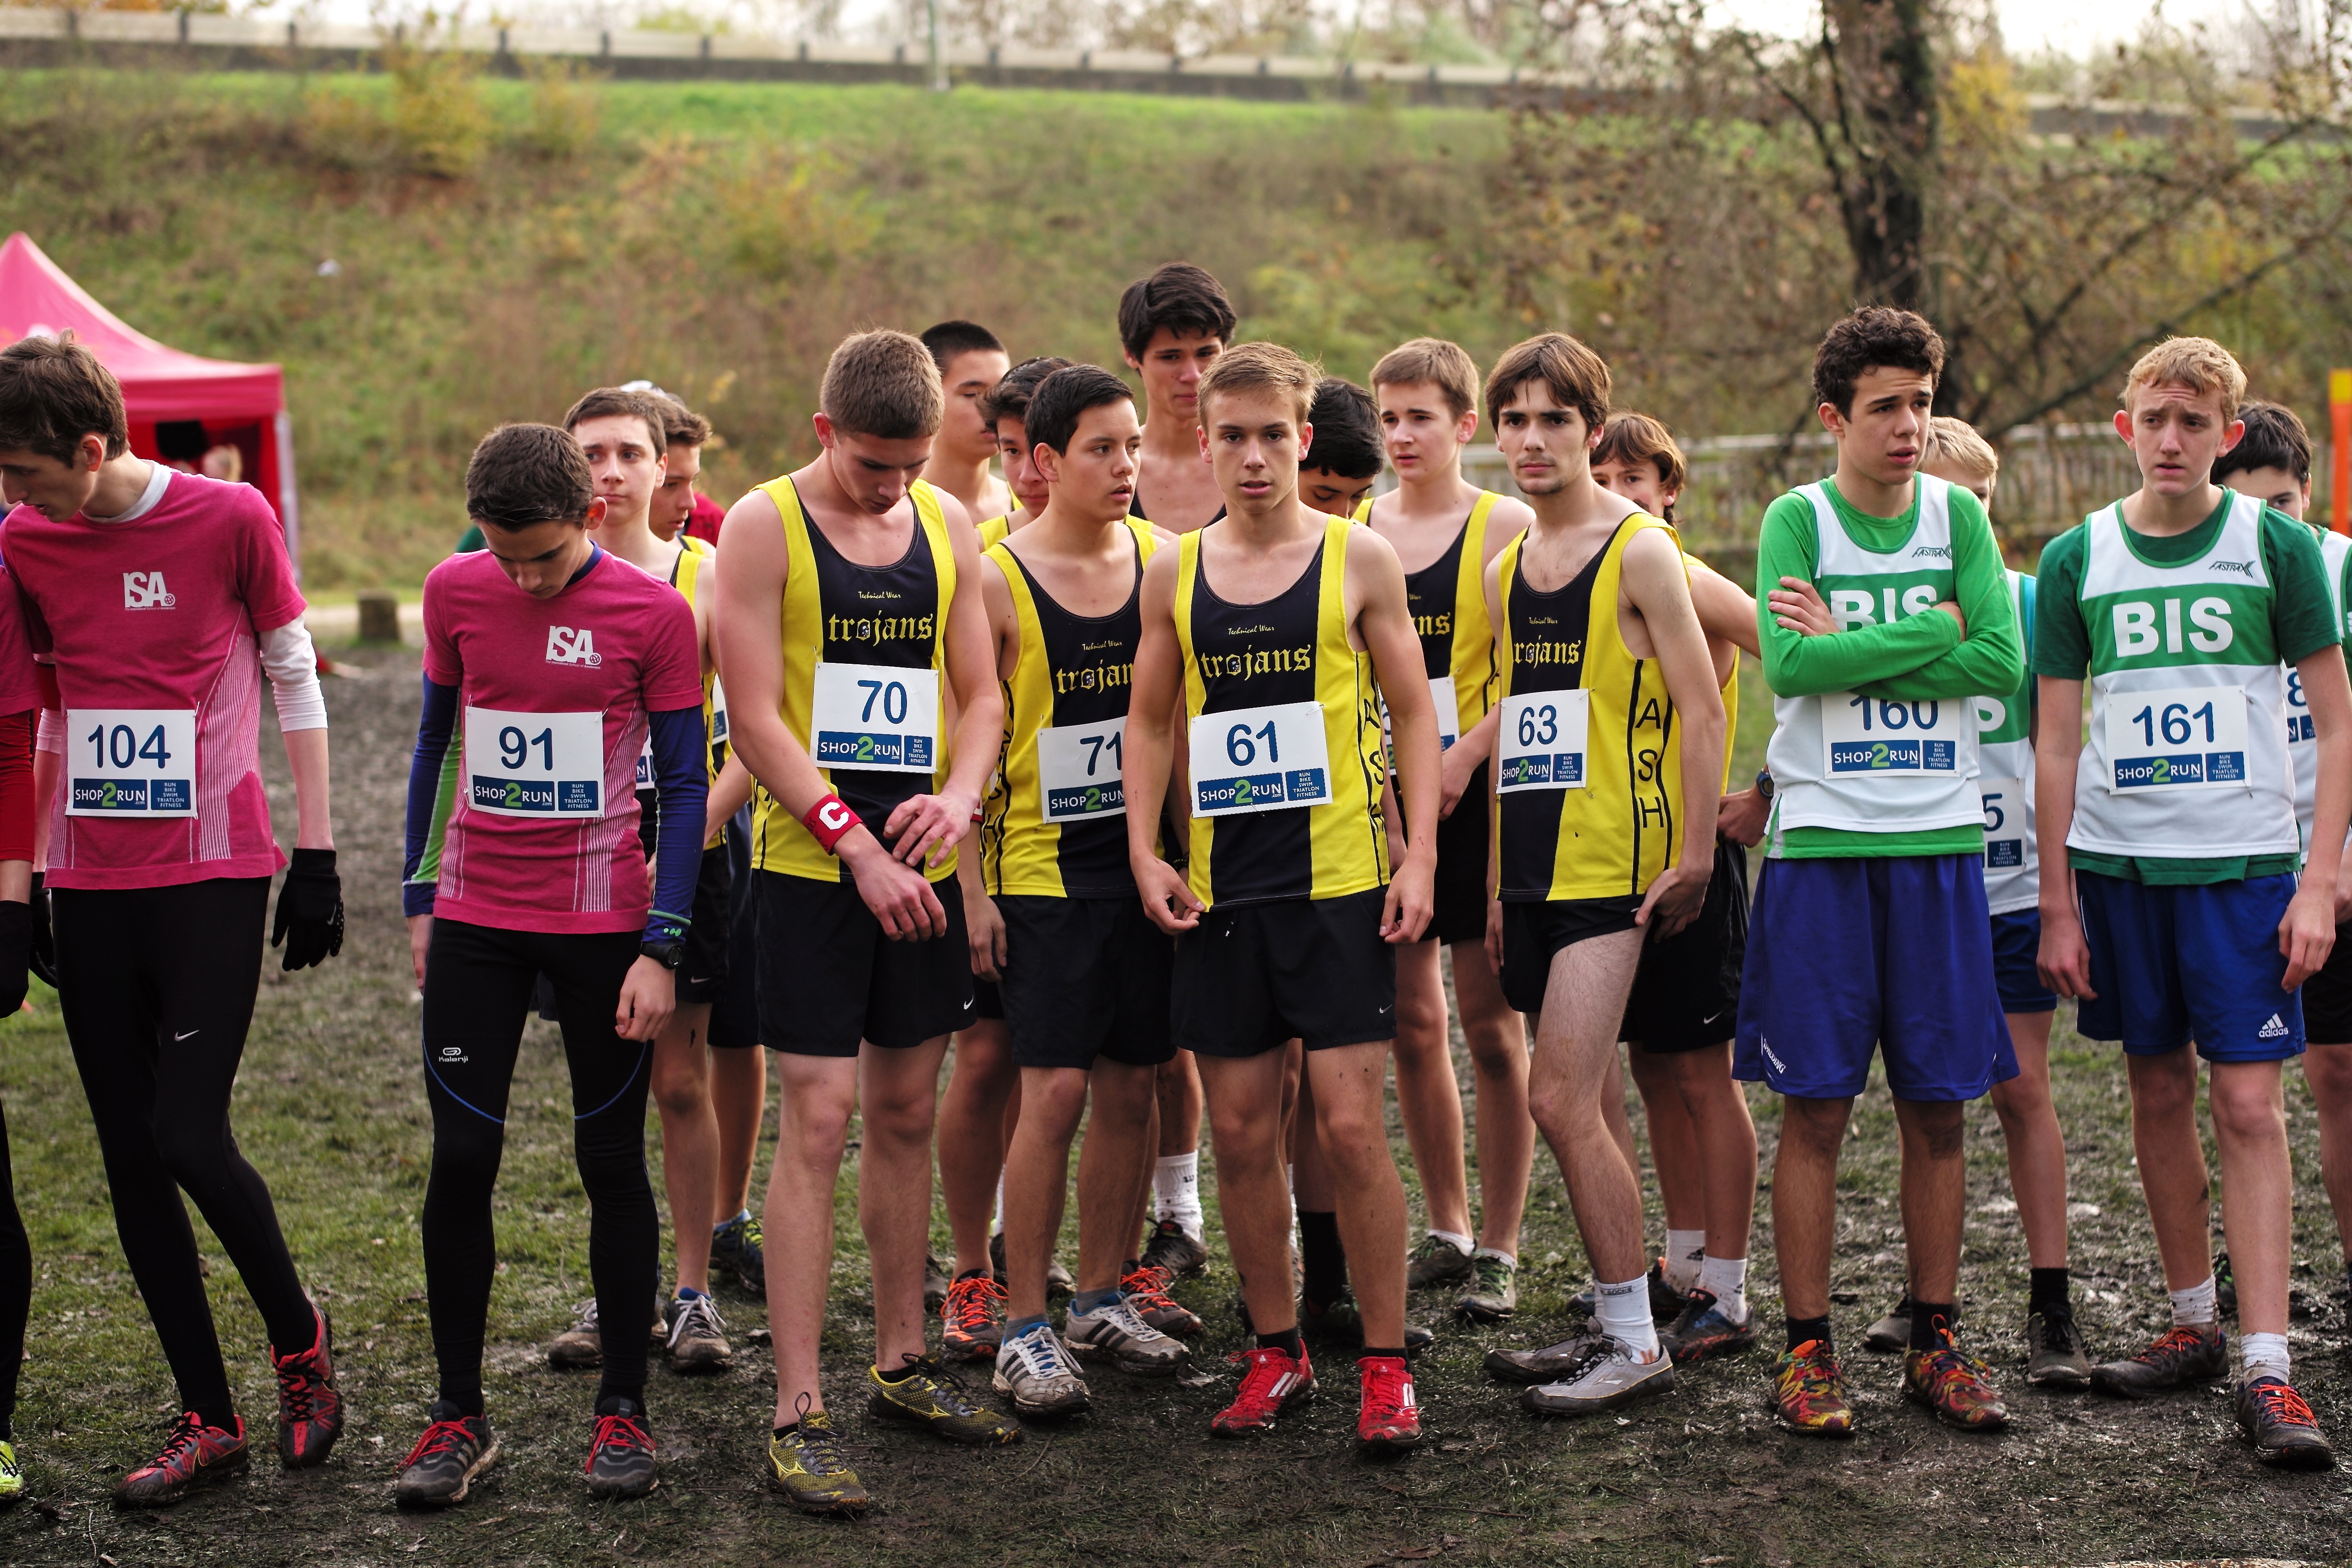
person, running, recreation, race, marathon, team, sports, endurance, athletics, sprint, physical exercise, outdoor recreation, human action, individual sports, endurance sports, ultramarathon, duathlon, long distance running, cross country running, half marathon, middle distance running, 800 metres